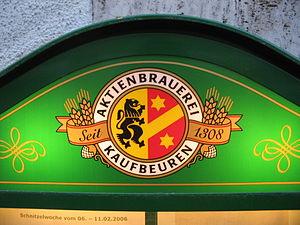
Aktienbrauerei Kaufbeuren est une brasserie à Kaufbeuren.